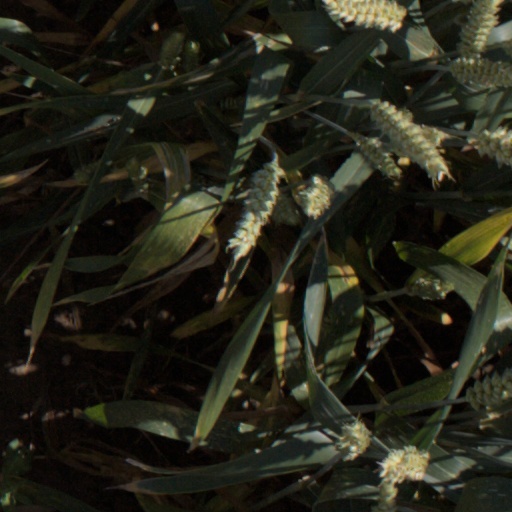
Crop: wheat